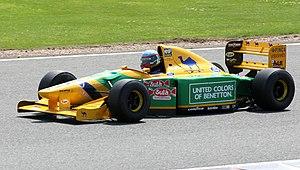
La Benetton B193 est une monoplace de Formule 1 engagée par l'écurie britannique Benetton Formula pour les deux premiers Grands Prix du championnat du monde de Formule 1 1993 avant d'être remplacée par la B193B pour le reste de la saison. Elle est pilotée par l'Allemand Michael Schumacher, présent dans l'écurie depuis 1991, et l'Italien Riccardo Patrese, en provenance de l'écurie Williams F1 Team.